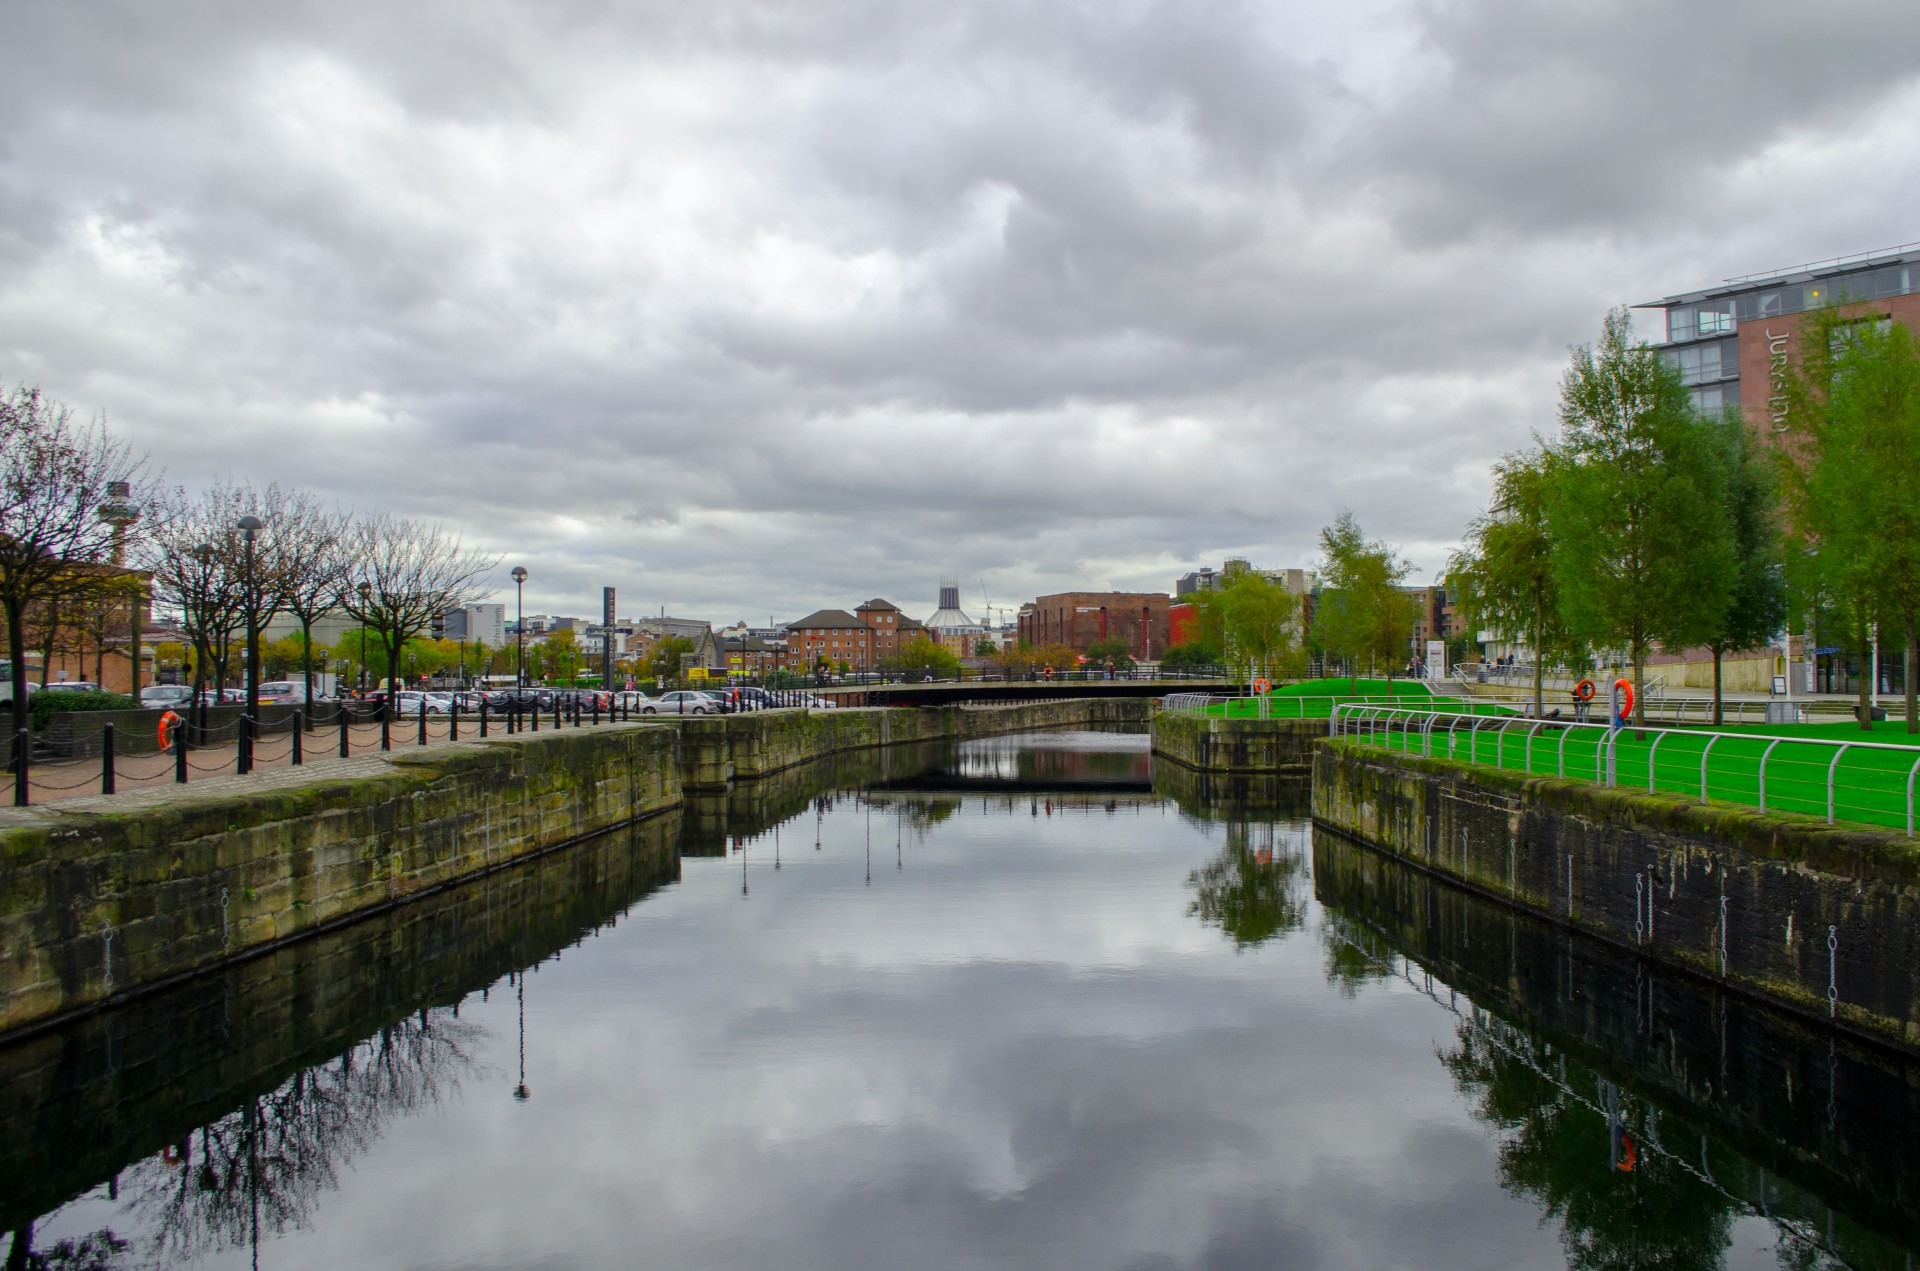
tree, water, architecture, sky, bridge, flower, town, city, river, canal, cityscape, tourist, reflection, weather, trip, waterway, body of water, england, liverpool, channel, landform, reflecting pool, geographical feature